Slovenia in the Eurovision Song Contest 2023

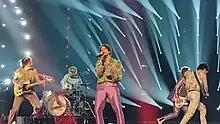
Joker Out during the jury final on 12 May 2023.

Shortly after the second semi-final, a winners' press conference was held for the ten qualifying countries. As part of this press conference, the qualifying artists took part in a draw to determine which half of the grand final they would subsequently participate in. This draw was done in the order the countries appeared in the semi-final running order. Slovenia was drawn to compete in the second half. Following this draw, the shows' producers decided upon the running order of the final, as they had done for the semi-finals. Slovenia was subsequently placed to perform in position number 24, following the entry from and before the entry from .